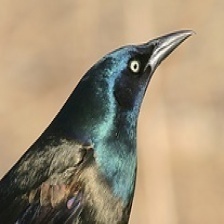
Species: COMMON GRACKLE
Scientific name: QUISCALUS QUISCULA